Tinea versicolor

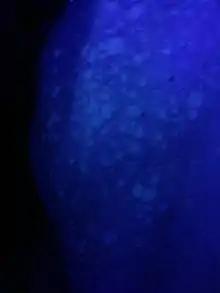
Tinea versicolor fluorescence under Wood's lamp

Tinea versicolor may be diagnosed by a potassium hydroxide (KOH) preparation and lesions may fluoresce copper-orange when exposed to Wood's lamp (UV-A light).